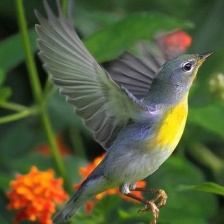
Species: NORTHERN PARULA
Scientific name: SETOPHAGA AMERICANA